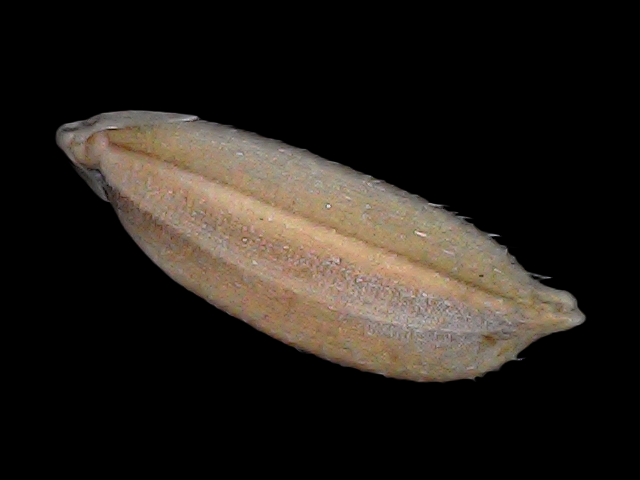
Rice variety: Br22